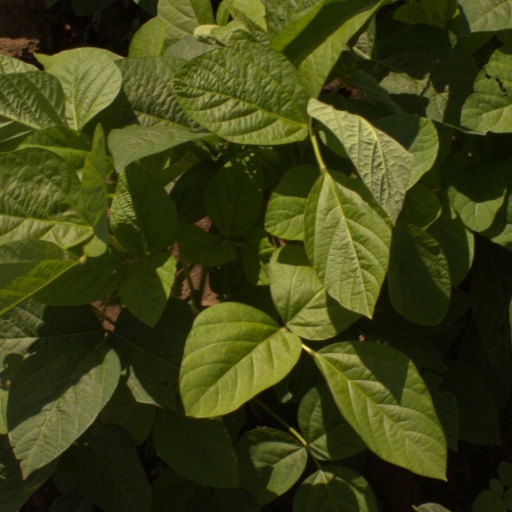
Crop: soybean